Ljubostinja

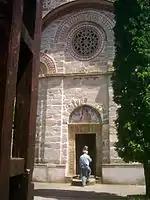
Entrance of the Ljubostinja monastery

Monastery Ljubostinja has one dome and narthex. It was built with trimmed stones, while the facade was re-plastered and painted to imitate masonry of stone and bricks. The monastery was built in the Morava Style. The builder is master Rade Borović, whose name is on the threshold of the passage from the narthex to nave. Paintings are only partially preserved, and it was built on two occasions. In the narthex are portraits of Prince Lazar and Princess Milica made by Hieromonk Makarije. From the painting works are still preserved: "Great Holidays," "Passion," "Miracles" ... The church also has a very valuable iconostasis, which was painted by Nikola Marković in 1822.